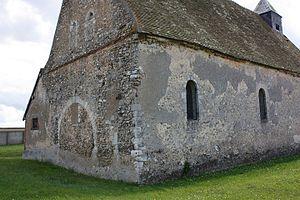
Allainville - Eglise Saint-Samson Eglise d'origine romane dont le chevet plat actuel semble porter un arc triomphal issu de la précédente église.
Allainville est une commune française du département d'Eure-et-Loir en région Centre-Val de Loire, située à 6 km de Dreux, 39 km de Chartres et 78 km de Paris.